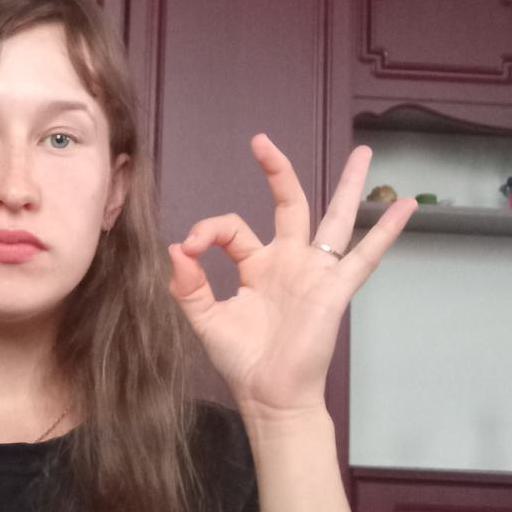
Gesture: ok